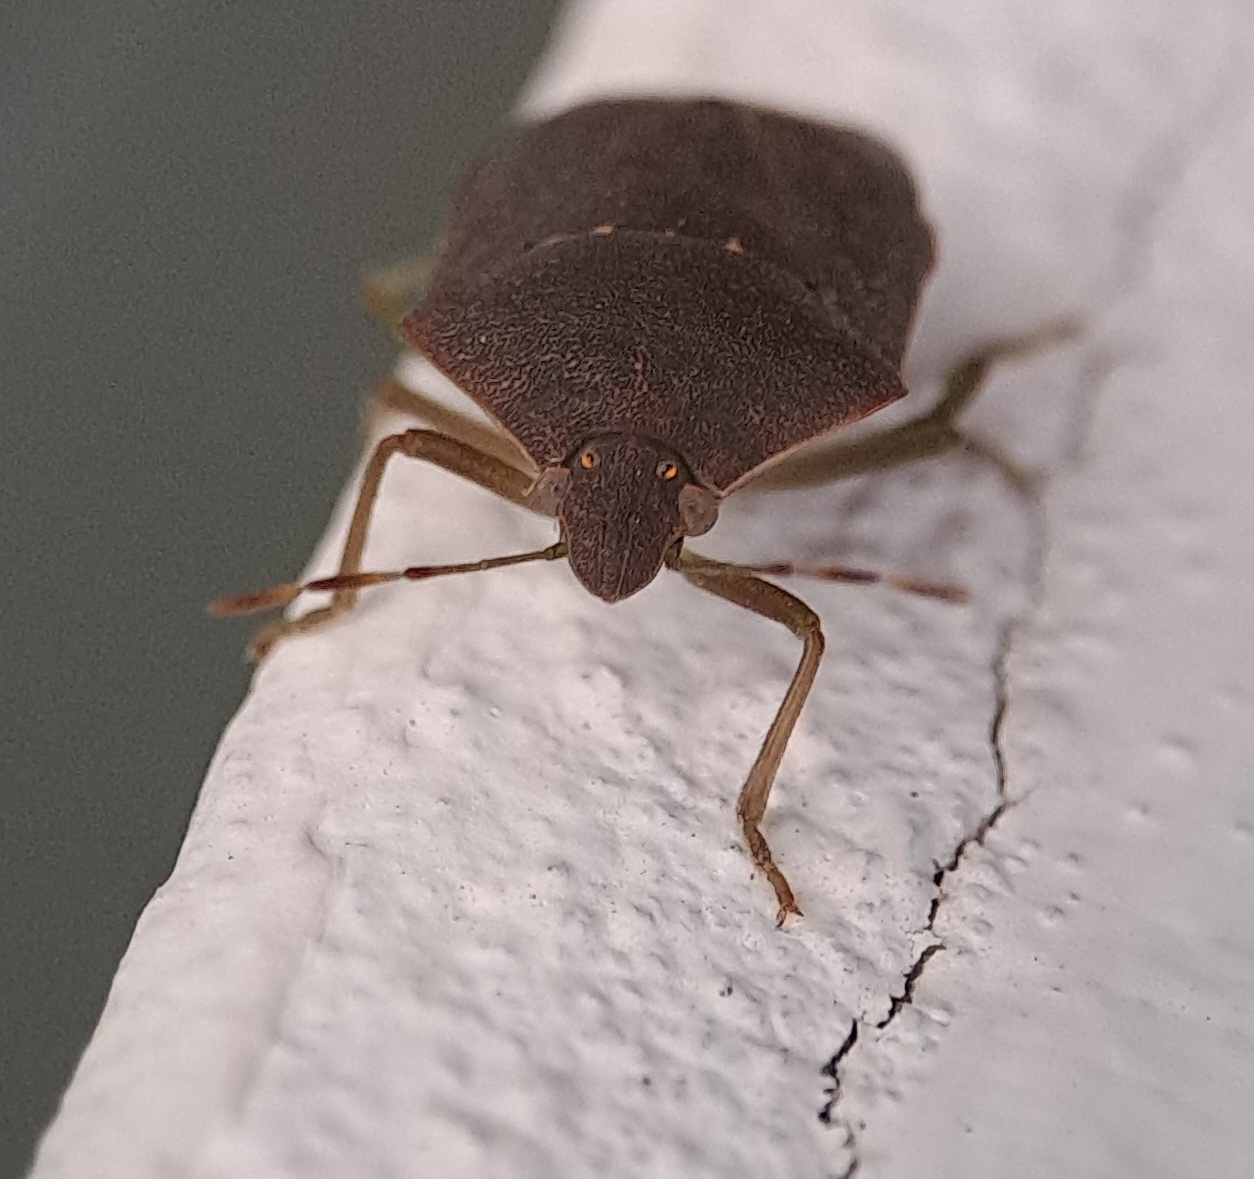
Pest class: stink_bug